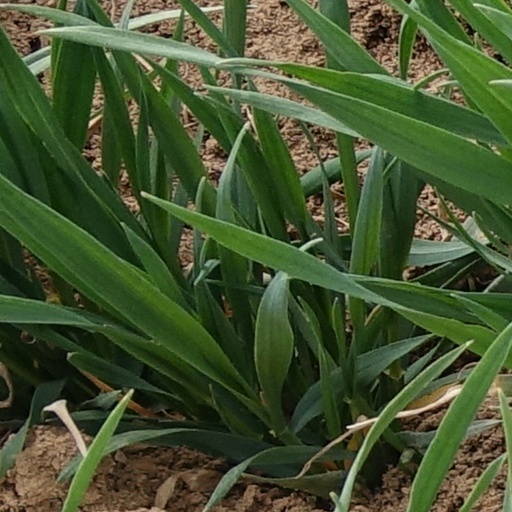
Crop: wheat